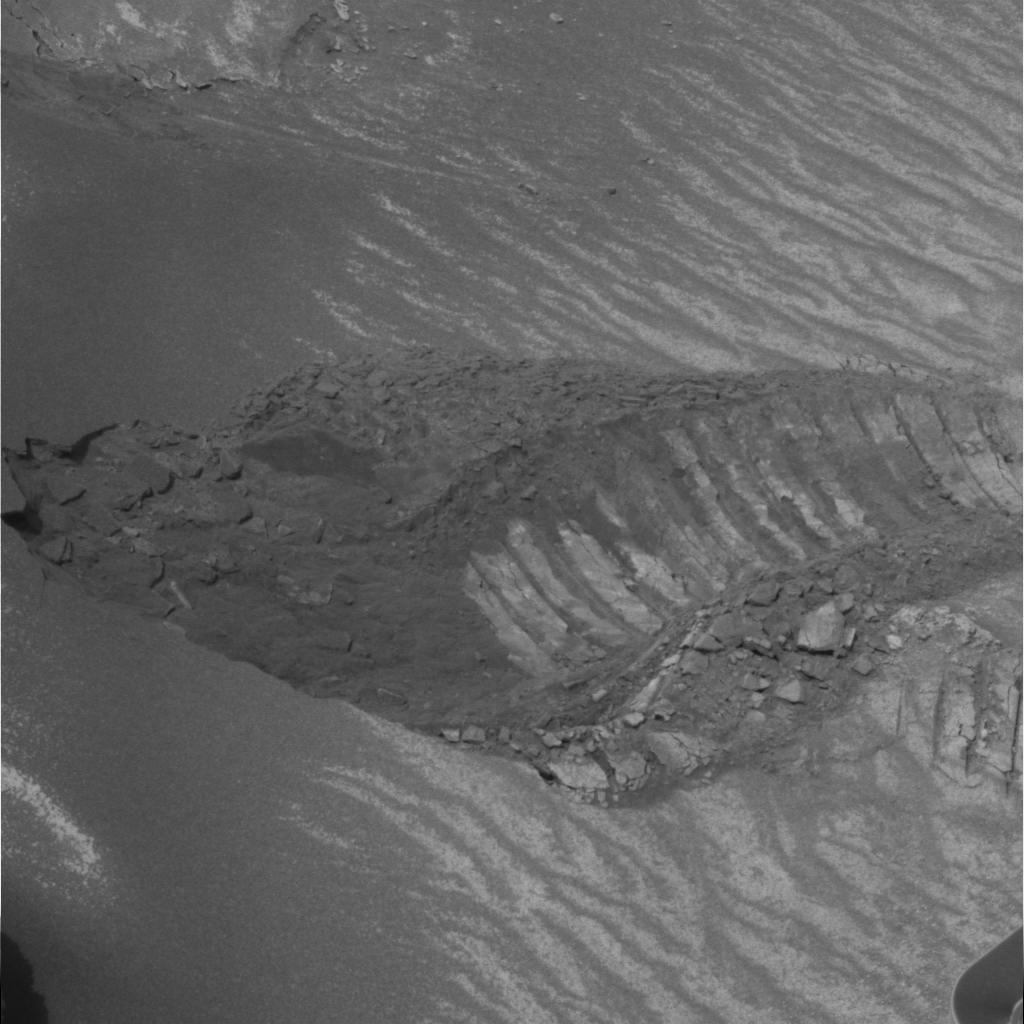
Surface features visible: Rover Tracks, Soil Trench, Bright Soil, Dunes/Ripples, Soil, Nearby Surface